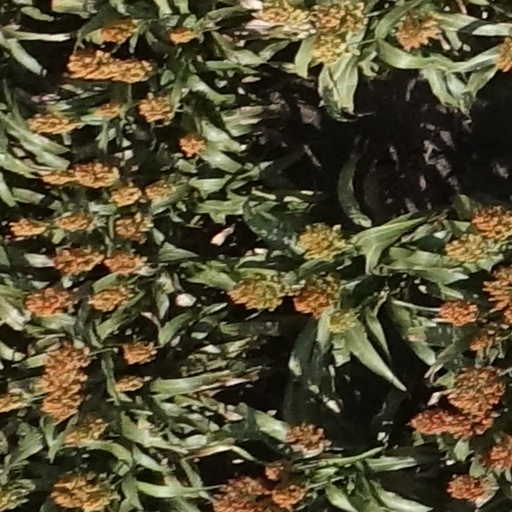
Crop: sorghum